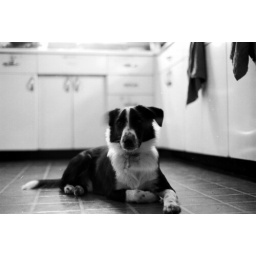
Max as a young dog in the old version of the kitchen in 2900.